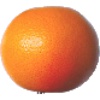
Label: Grapefruit Pink 1